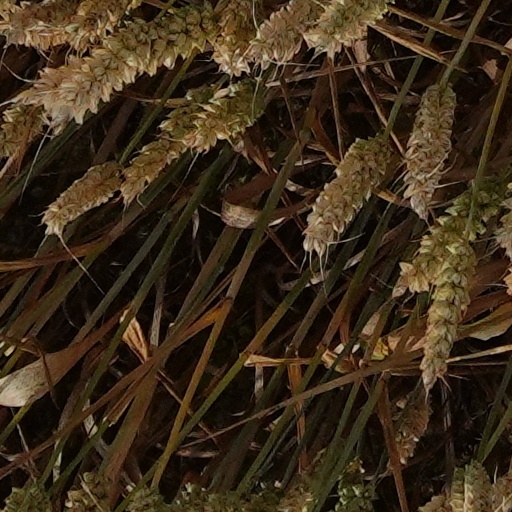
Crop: wheat